Church of La Compañía, Quito

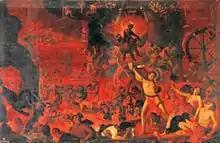
"Hell" by Father Hernando de la Cruz (17th century)

The domes, from the outside, seem crushed because they are not raised by folding the cap, as was the custom widely used by the architects of the second period of the Renaissance. However, the one in the transept is graceful on a fretwork tholobate with zigzag arch windows, separated by twin Ionic pilasters, crowned with its elegant twelve-light lantern and standing out on a roof adorned with barbicans, a curious medieval reminiscence widely used in Quitoan architecture in the 17th and 18th centuries, when she was not remembered in Spain.